Extra Yarn

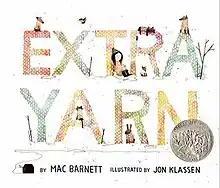
Front cover, designed by Mac Barnett

Extra Yarn is a 2012 picture book written by Mac Barnett and illustrated by Jon Klassen. The book tells the story of a girl named Annabelle who knits for everyone in her town with a supply of yarn, until an archduke wants the yarn for himself. The book was a recipient of the 2013 Caldecott Honor for its illustrations. It received a starred review from "Publishers Weekly".